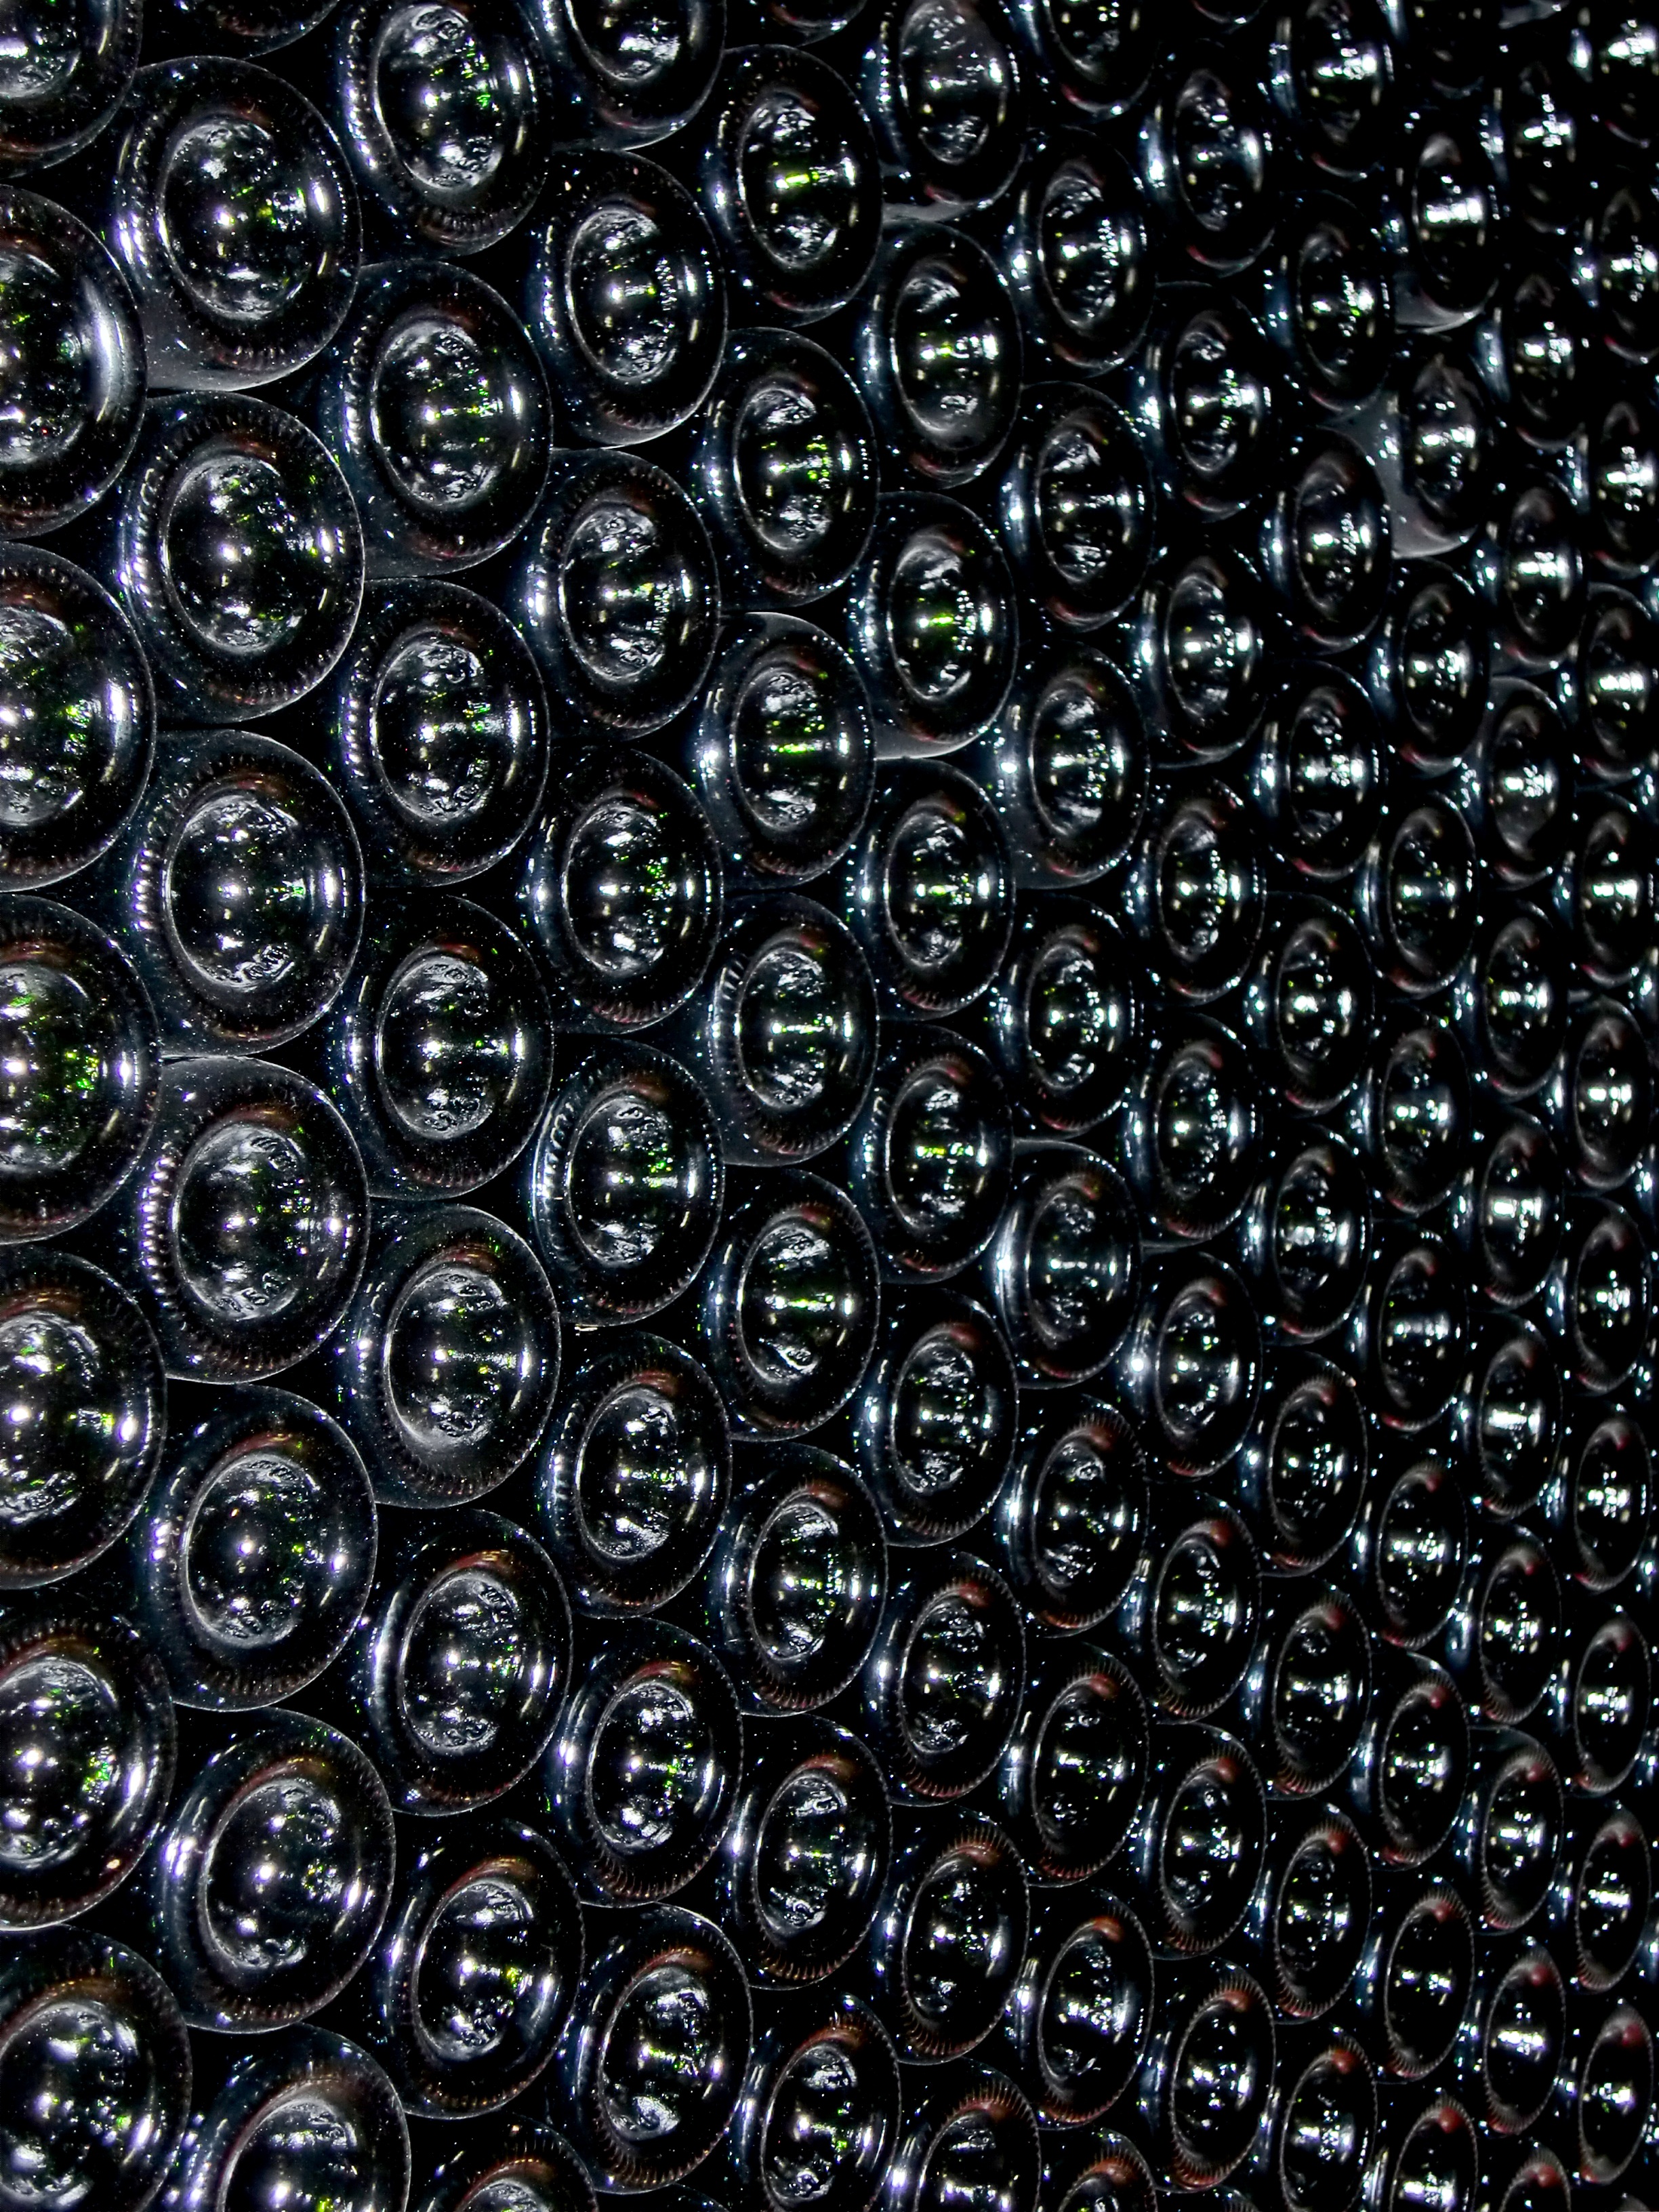
structure, wine, number, pattern, shelf, black, circle, wine bottle, storage, glass bottle, font, cork, art, background, design, bottles, stock, exhibition, shape, selection, beverages, wine rack